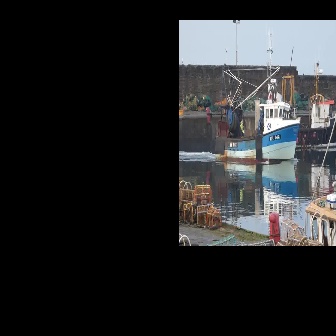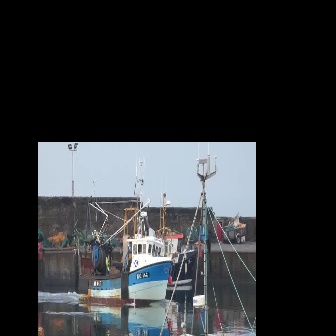
  Please identify the target specified by the bounding box [215,77,300,162] in the first image and locate it in the second image. Return the coordinates in [x_min,y_min,x_max,y_max] format.
Answer: [78,211,172,304]